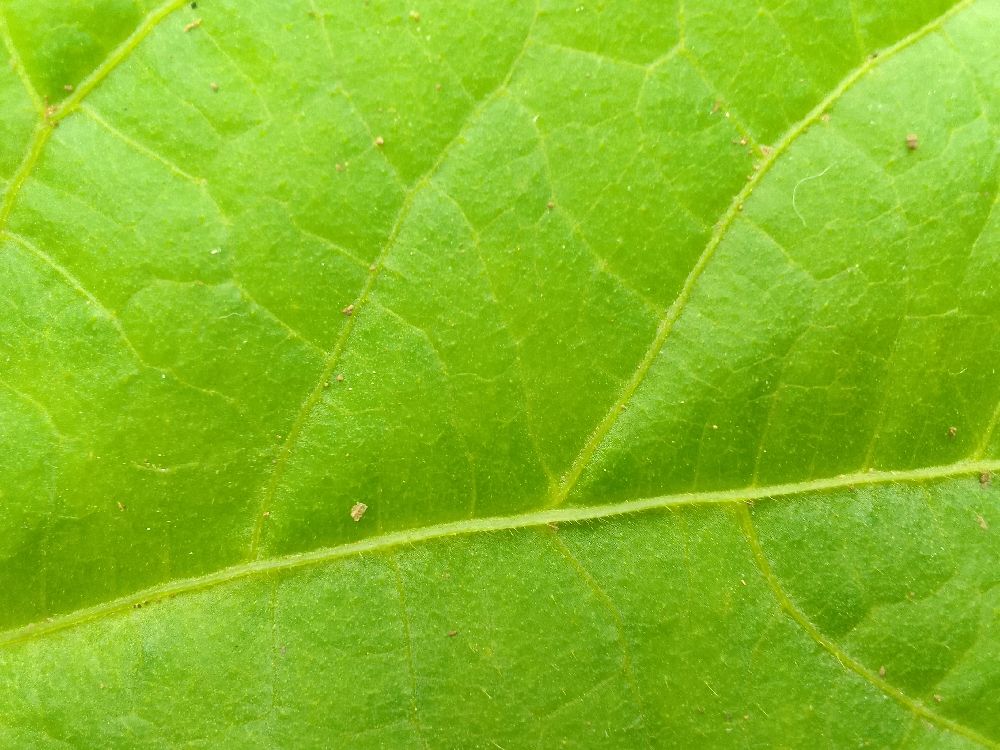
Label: healthy